Arthur Tress

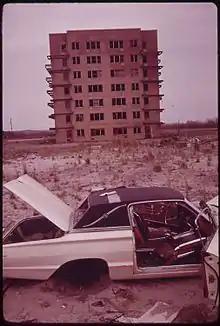
Photograph by Tress of an abandoned car and unfinished apartment house at Breezy Point, Queens, in 1973. It was taken for the Environmental Protection Agency's Documerica program to photographically document subjects of environmental concern.

Tress comes from a Jewish background; his parents immigrated from Europe. He was born in Brooklyn, New York. The youngest of four children in a divorced family, he spent time in his early life with both his father, who remarried and lived in an upper-class neighborhood, and his mother, who remained single after the divorce. His sister was the lawyer and gay rights advocate Madeleine Tress.